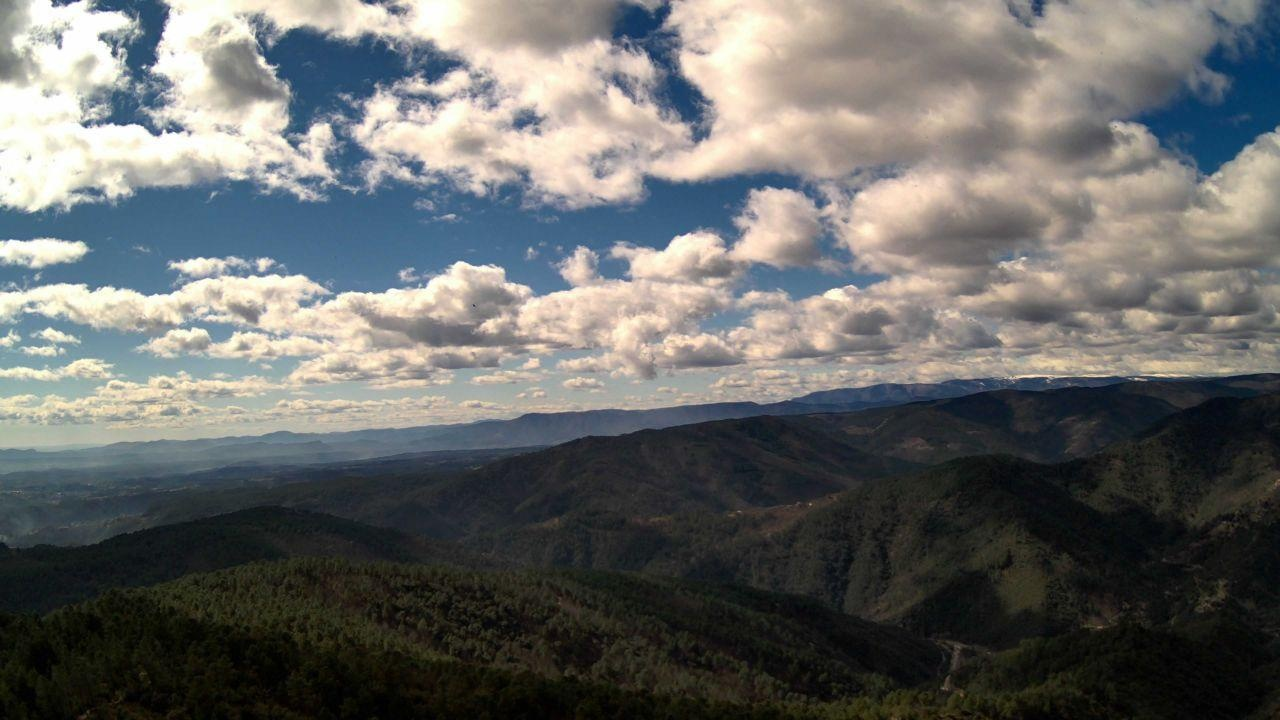
Fire: no
Smoke: yes